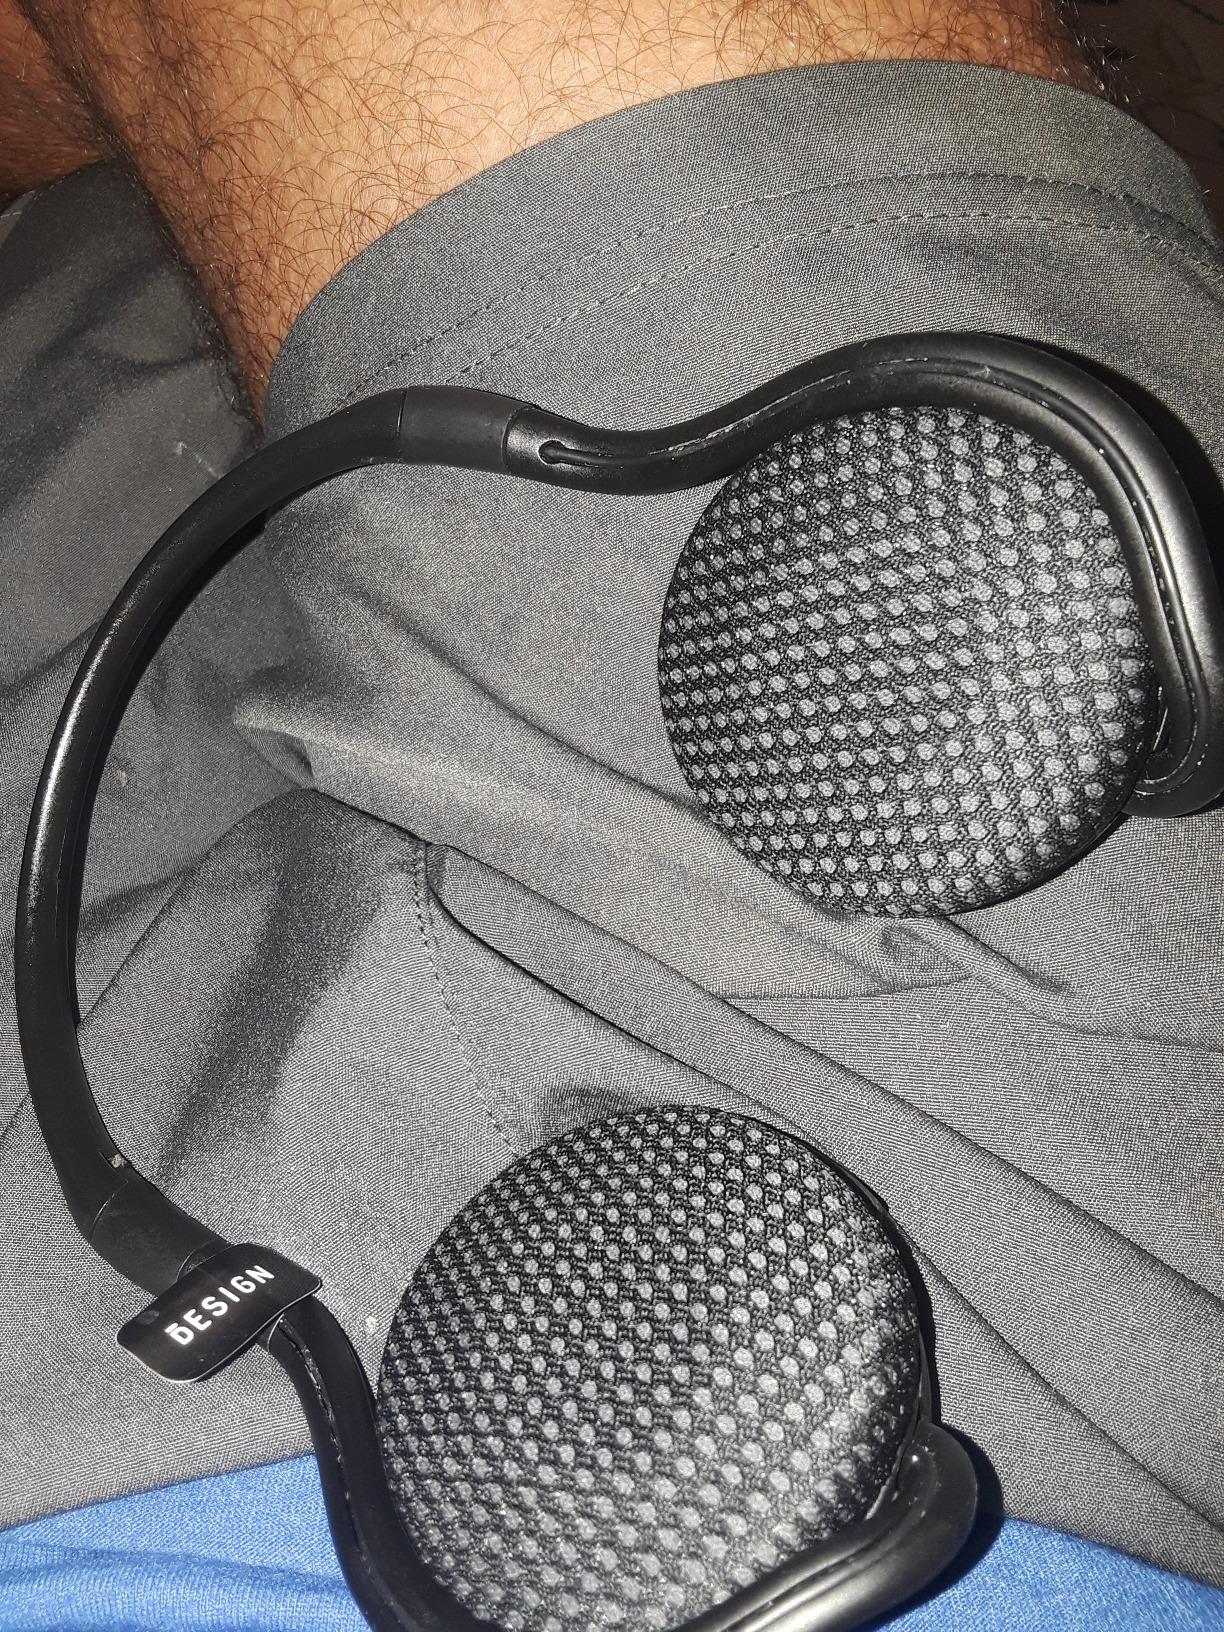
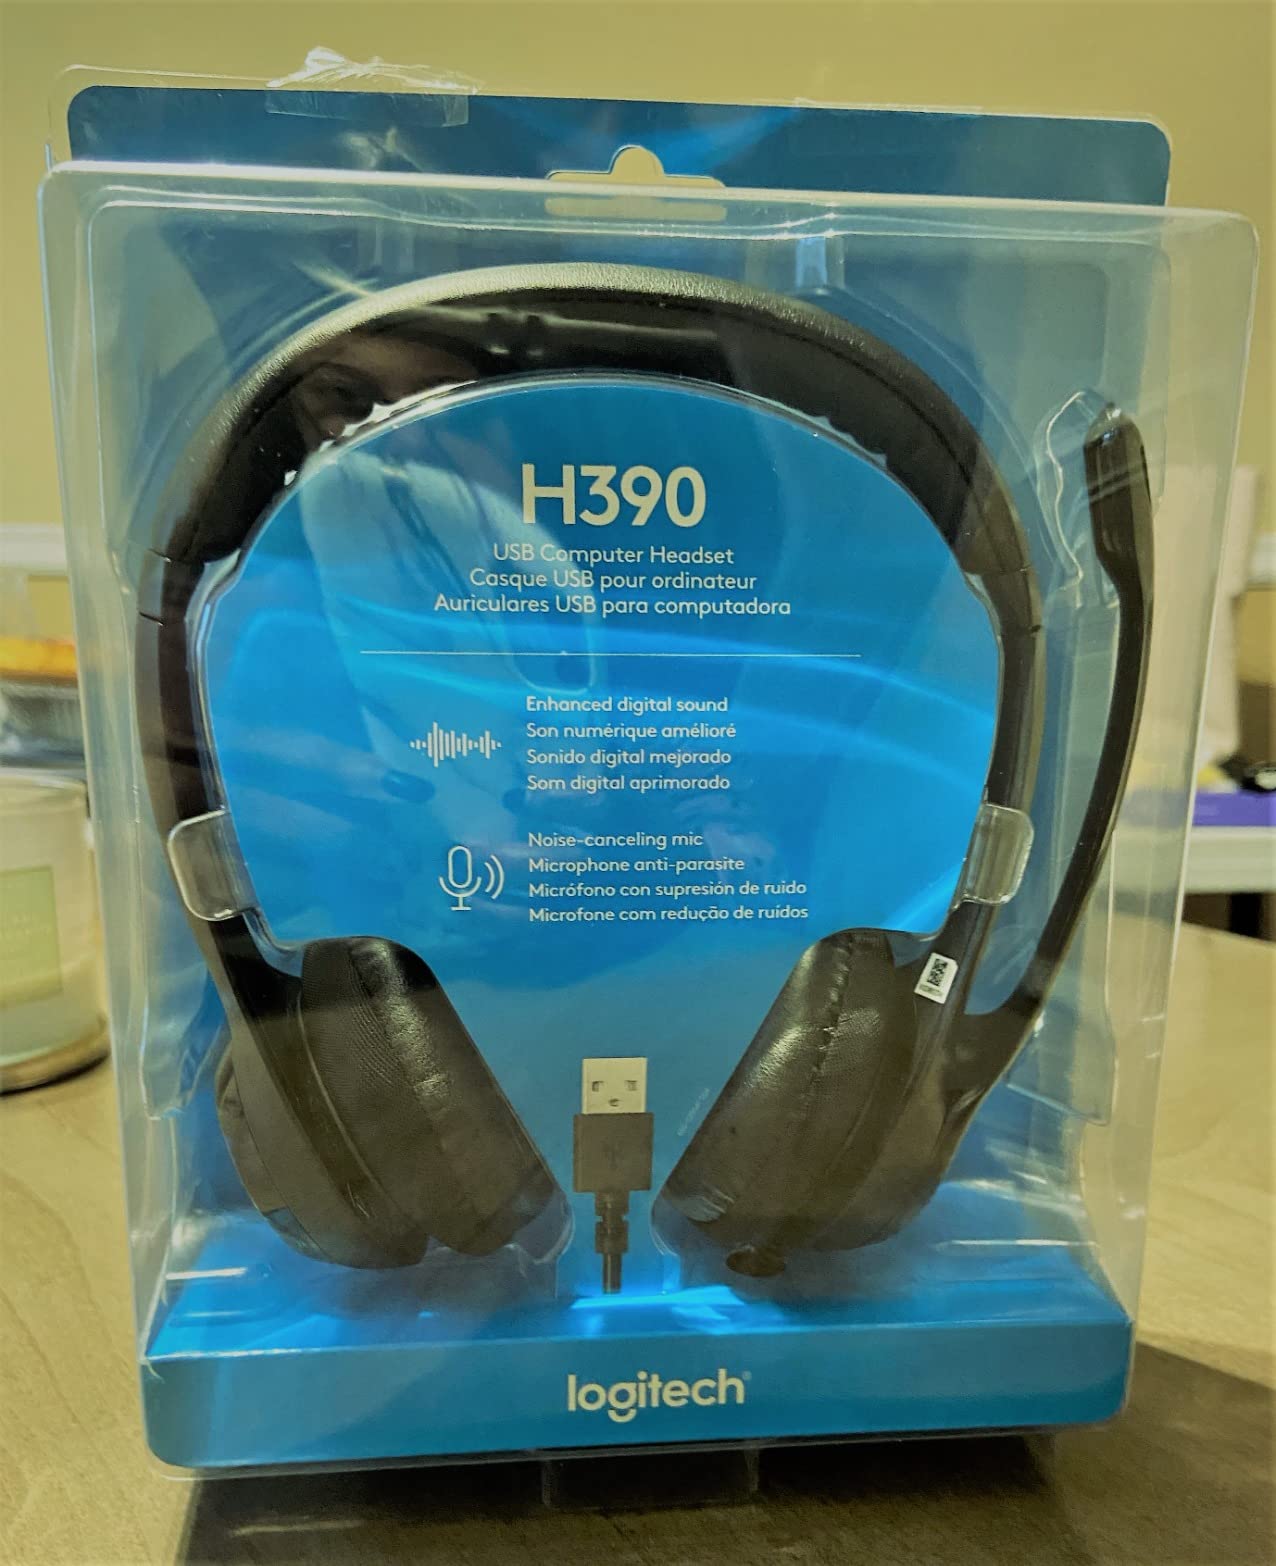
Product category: headphones
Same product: no